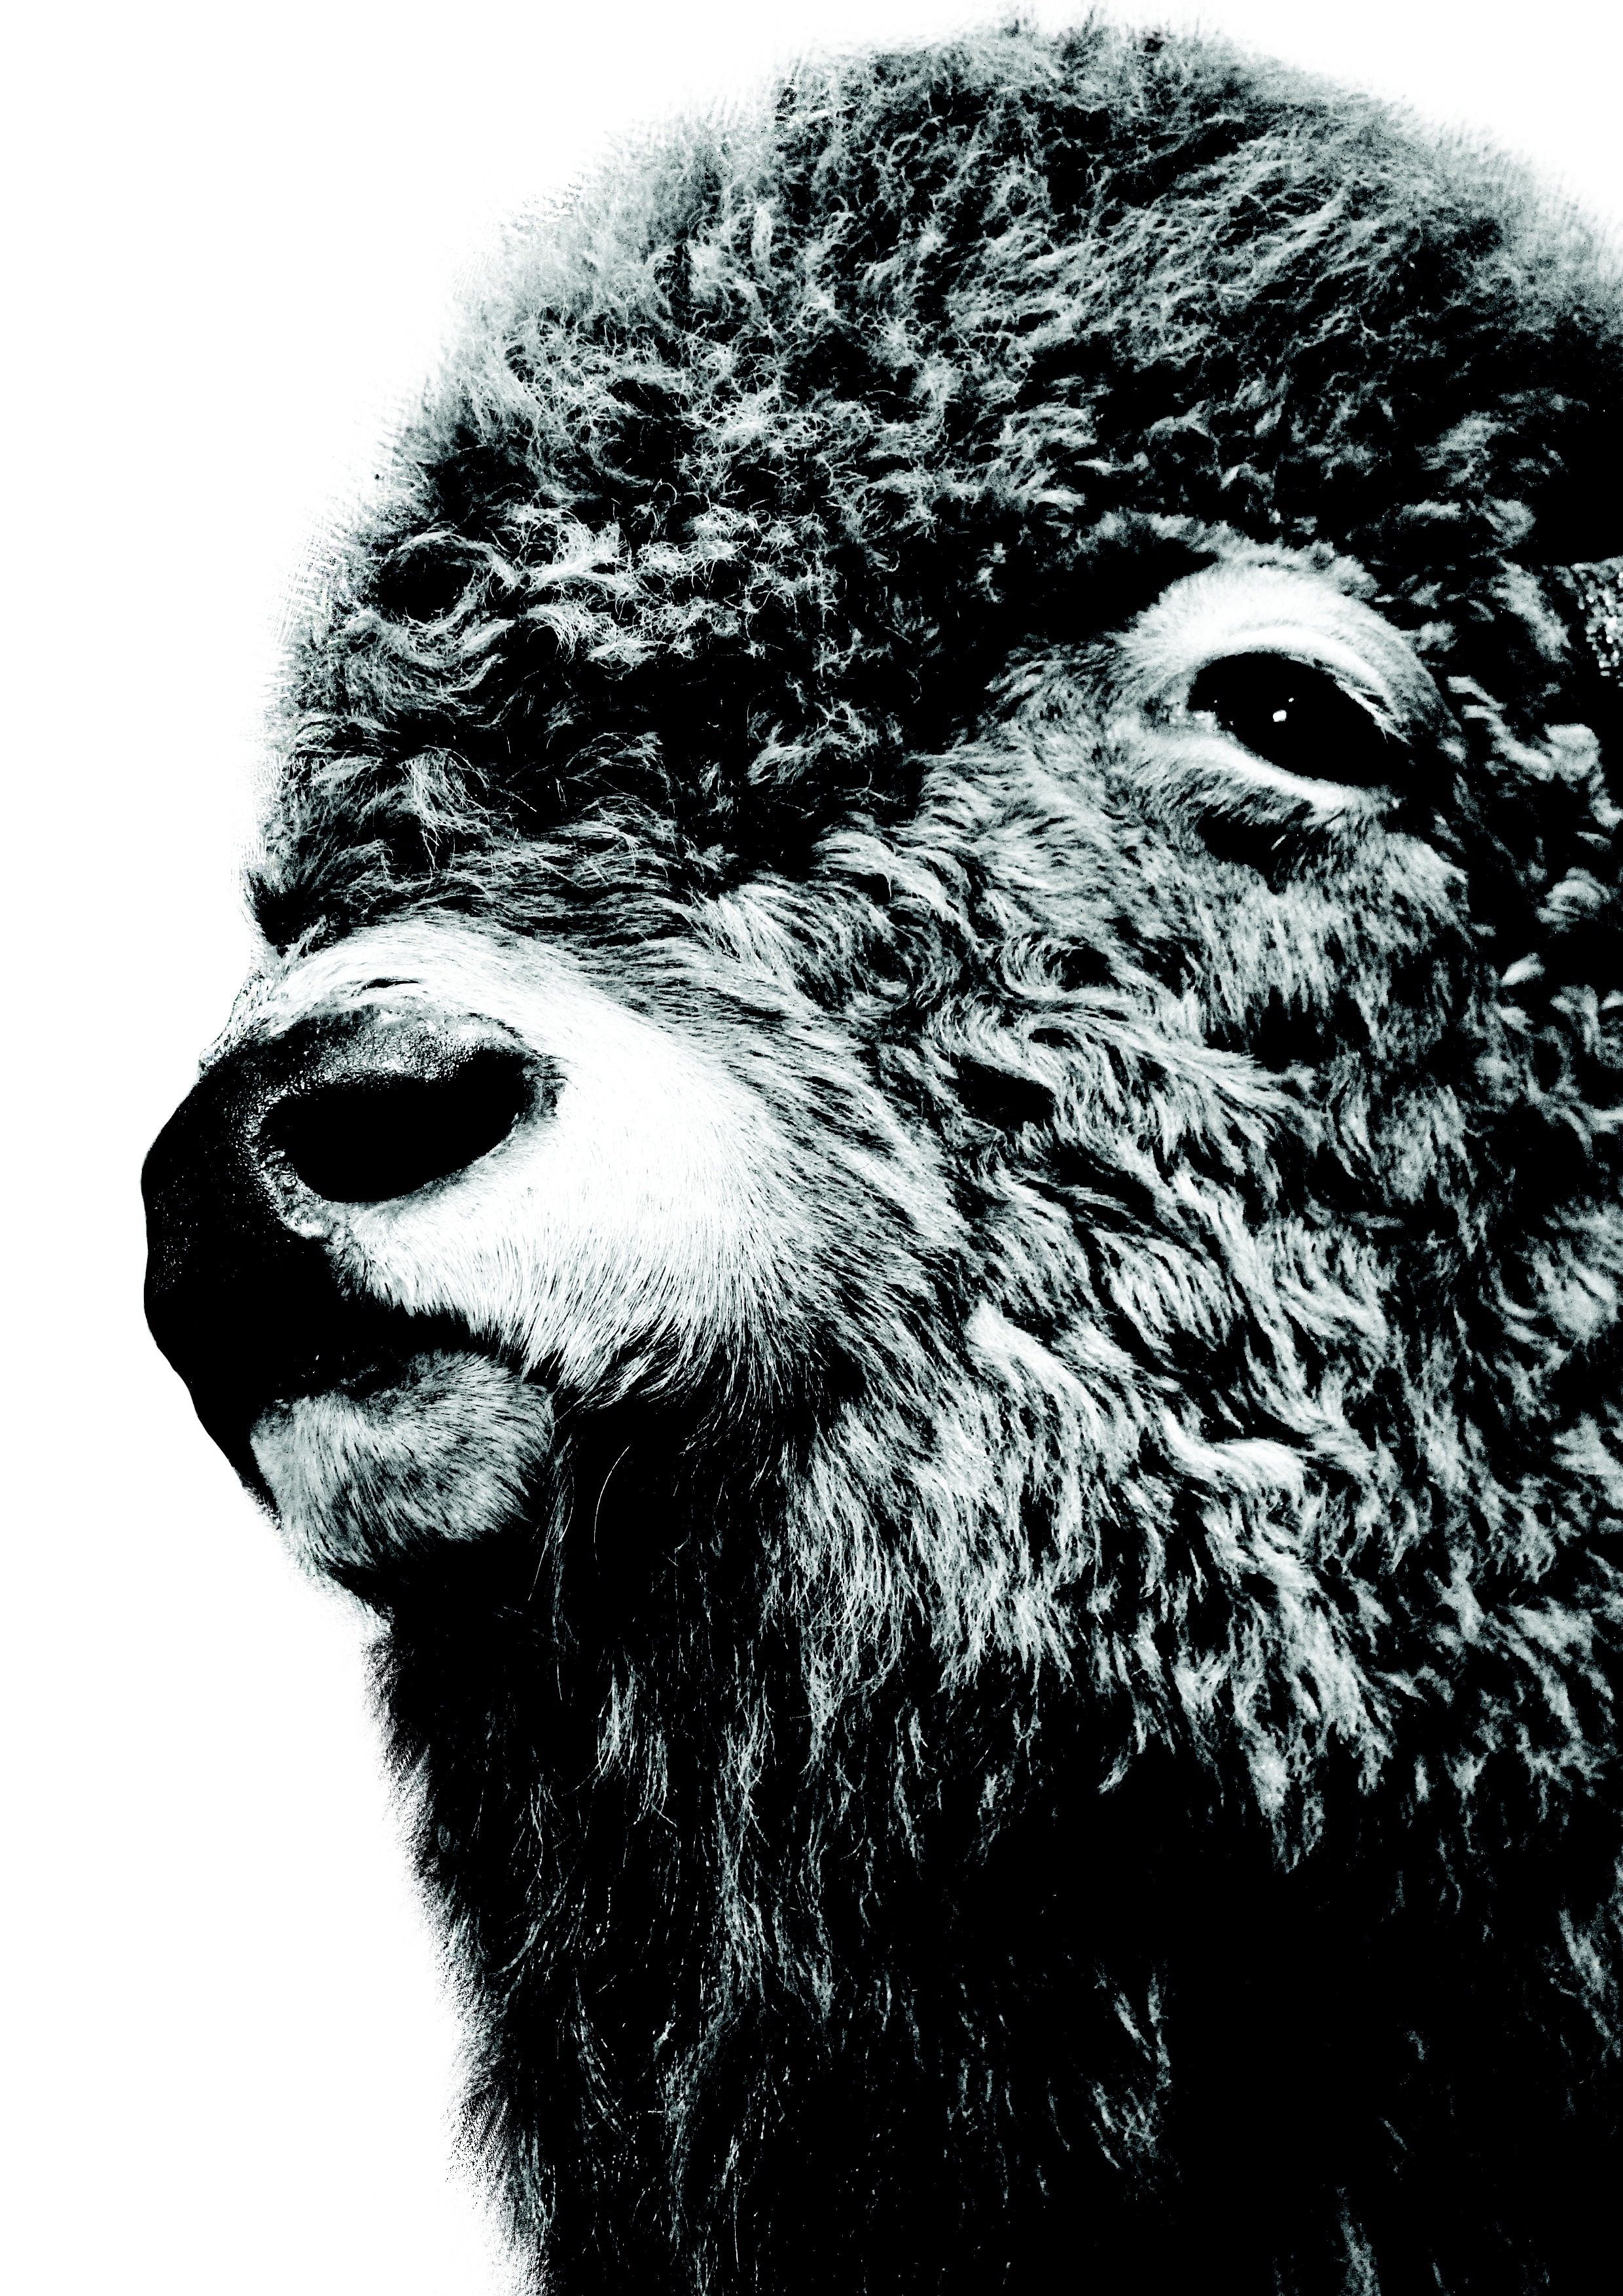
black and white, animal, male, wildlife, wild, zoo, fur, portrait, sheep, brown, mammal, monochrome, bull, north, american, canada, head, vertebrate, big, bison, buffalo, monochrome photography, cattle like mammal